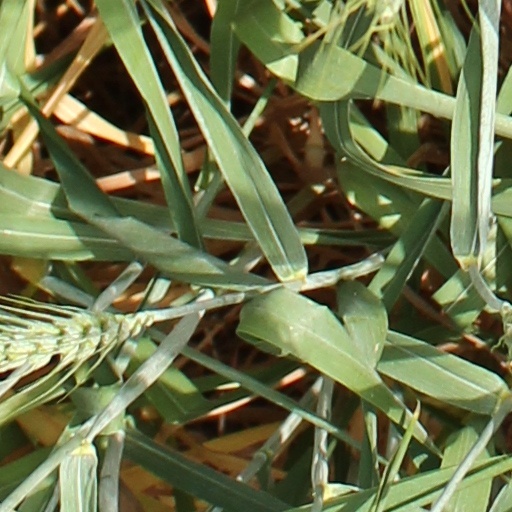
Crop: wheat